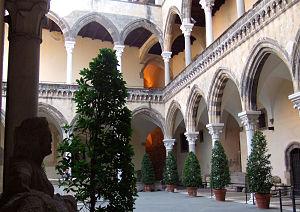
Le Palazzo Vitelleschi est un des palais de la ville de Tarquinia dans le nord du Latium en Italie. Il est accessible par la place Cavour.
Tarquinia ou Tarquinies en français est une commune italienne d'environ 16 280 habitants, située dans la province de Viterbe, dans la région Latium, en Italie centrale.
Le musée archéologique national de Tarquinia est le musée archéologique de la ville de Tarquinia, dans le nord du Latium, consacré principalement aux vestiges étrusques.